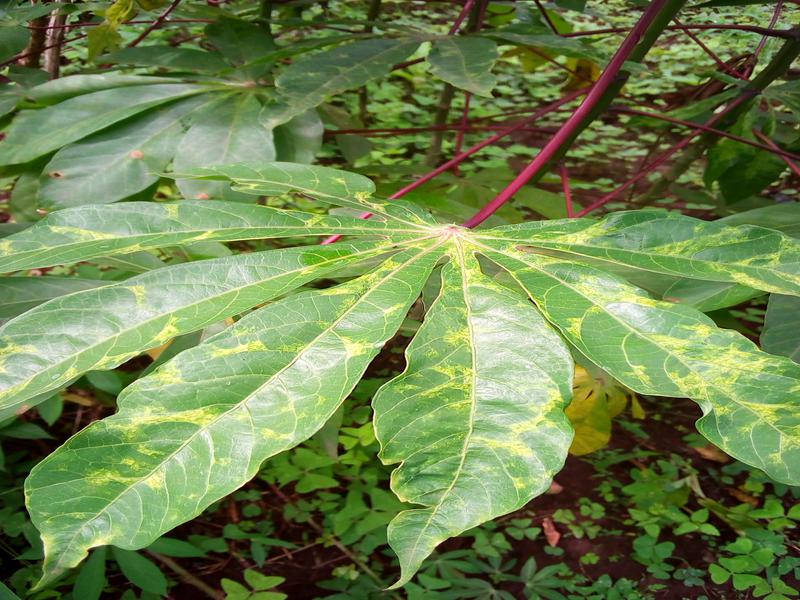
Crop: cassava
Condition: mosaic_disease